Réunion National Park

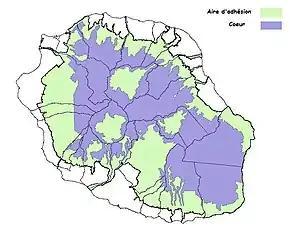
Core area (blue) and buffer zone (green) of Réunion National Park

The core of Réunion National Park covers in the interior of the island, corresponding to 42% of its surface and extending over the land of 23 communes. This core area also includes some inhabited and cultivated land. Adjacent to the core is an area of voluntary commitment ("aire d'adhésion", buffer zone) covering and touching all 24 communes on the island. Altogether, the park extends over more than 75% of the island. The island of Réunion is volcanic in origin and sits over a hotspot. Two volcanoes form its backbone: The Piton des Neiges, over high, and the still active Piton de la Fournaise.